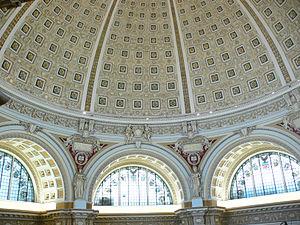
La bibliothèque du Congrès assure la fonction de bibliothèque de recherche du Congrès des États-Unis et, de facto, constitue la bibliothèque nationale américaine.